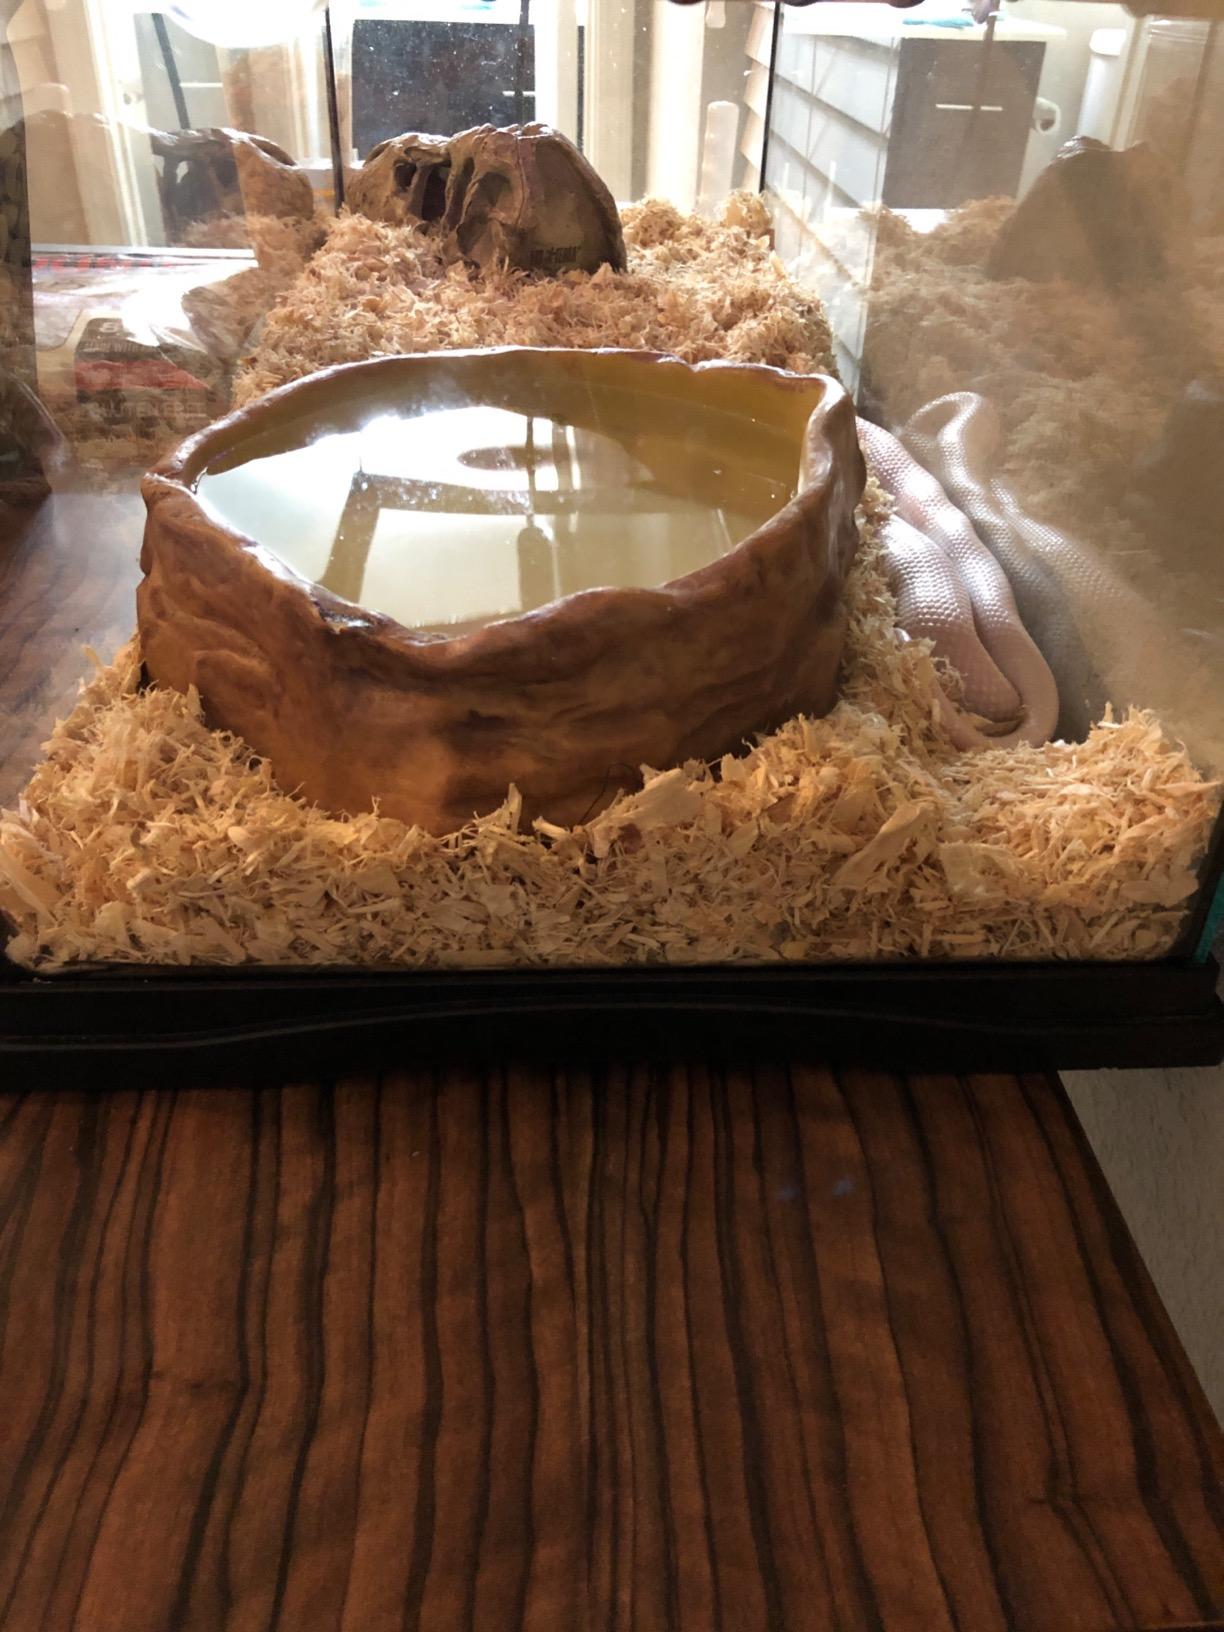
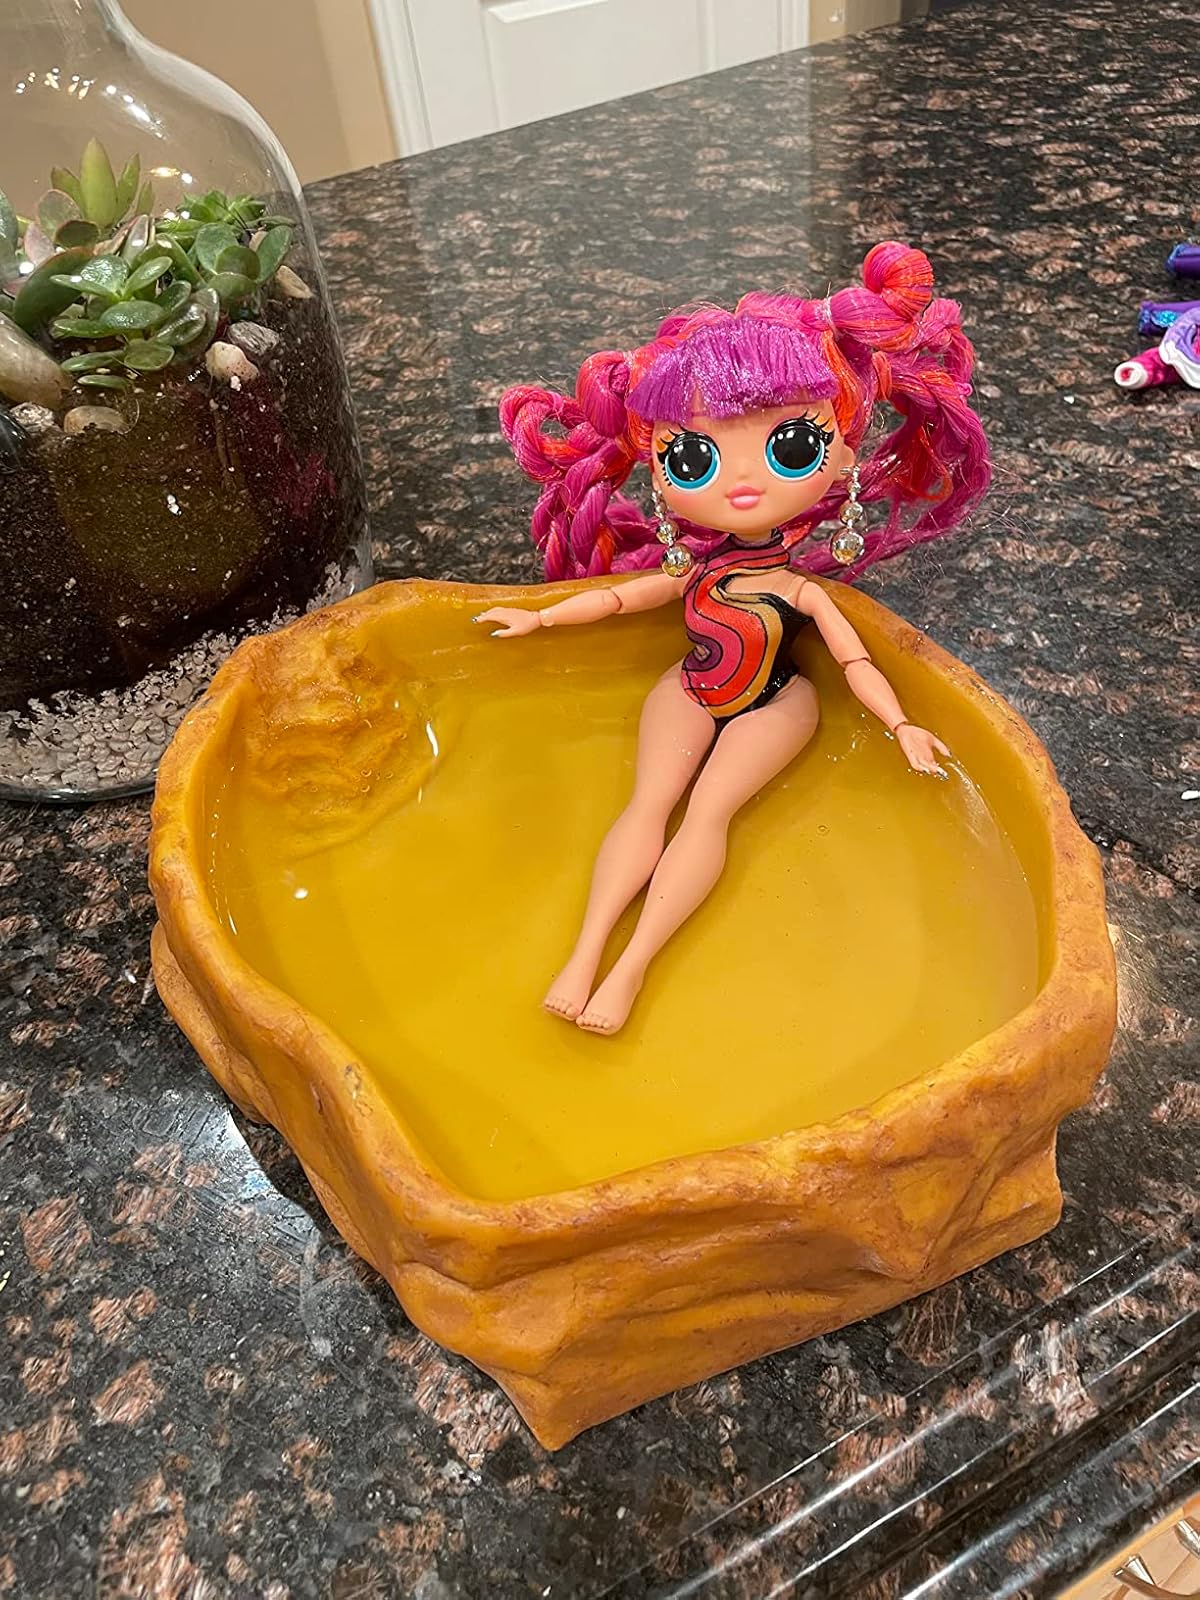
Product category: items_bowl
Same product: yes